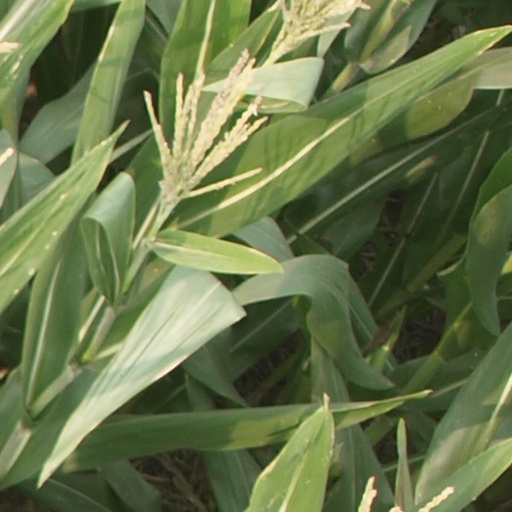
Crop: maize; corn